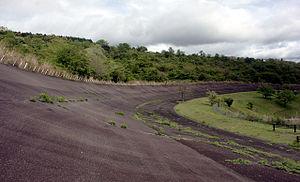
Le Fuji Speedway est un circuit automobile situé sur l'île de Honshū, au pied du Mont Fuji, dans le bourg d'Oyama à une centaine de kilomètres de Tokyo, au Japon. Il existe depuis 1965 et est devenu propriété de la firme japonaise Toyota en 2000. Le circuit accueillait notamment le Championnat du monde des voitures de sport dans les années 1980 ; depuis la création du Championnat du monde d'endurance FIA en 2012, le circuit organise chaque année les 6 Heures de Fuji, manche japonaise du championnat.